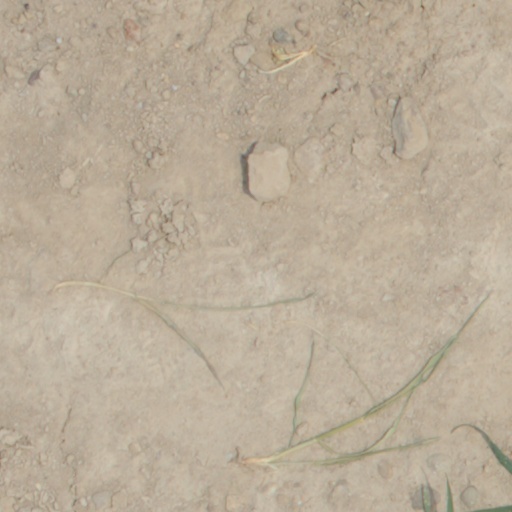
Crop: wheat